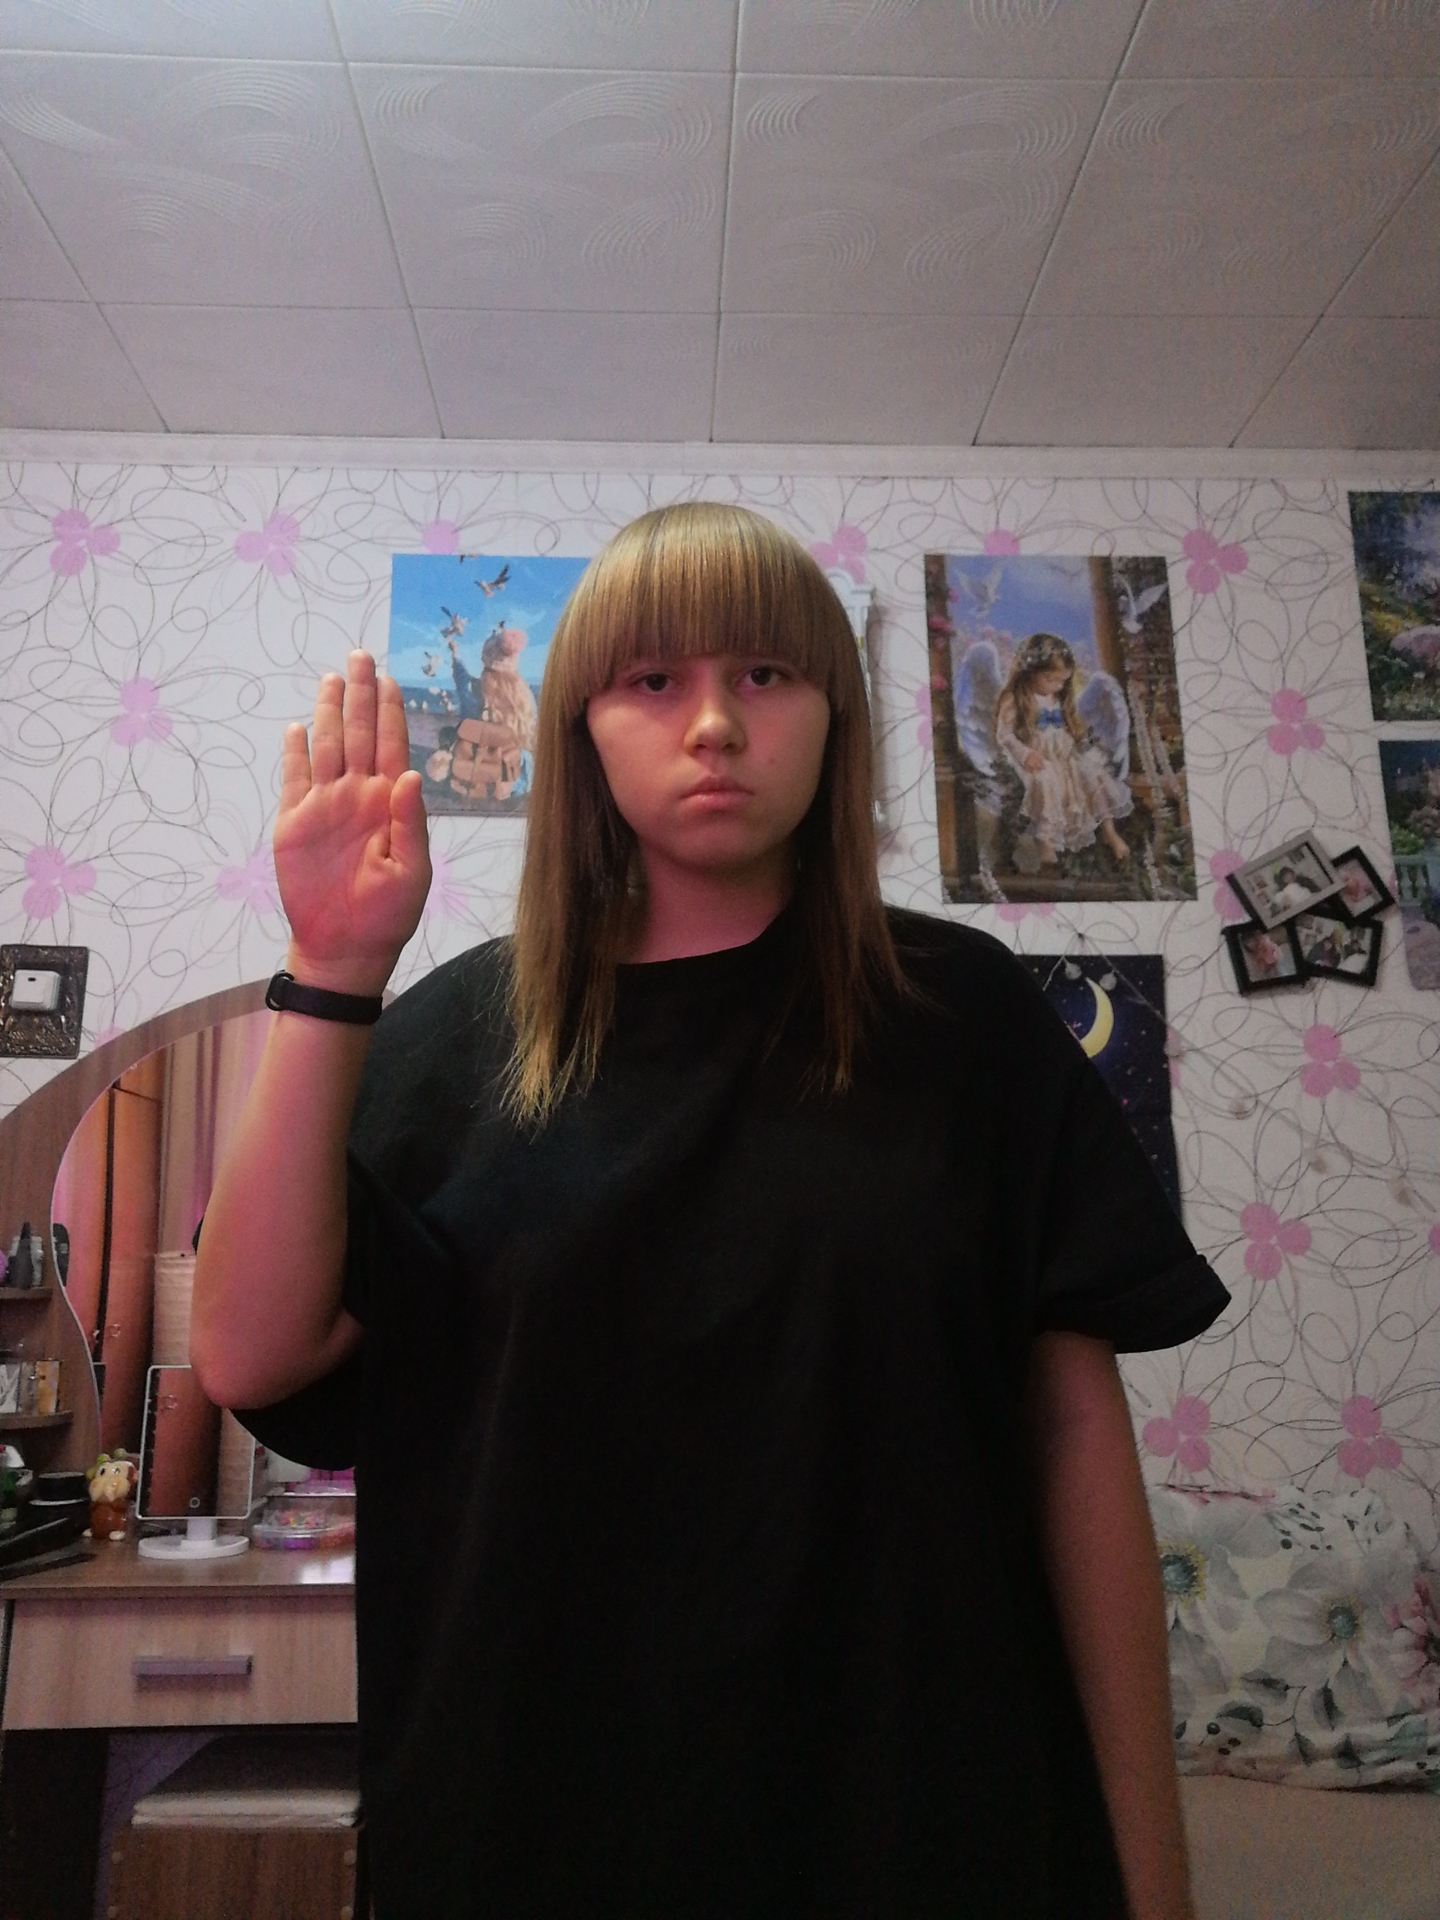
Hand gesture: stop